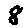
Label: 8